IKEA Lack

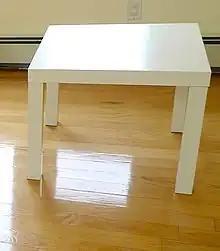
The IKEA Lack table in white

The Lack (stylized as LACK) is a table manufactured by IKEA since 1981.